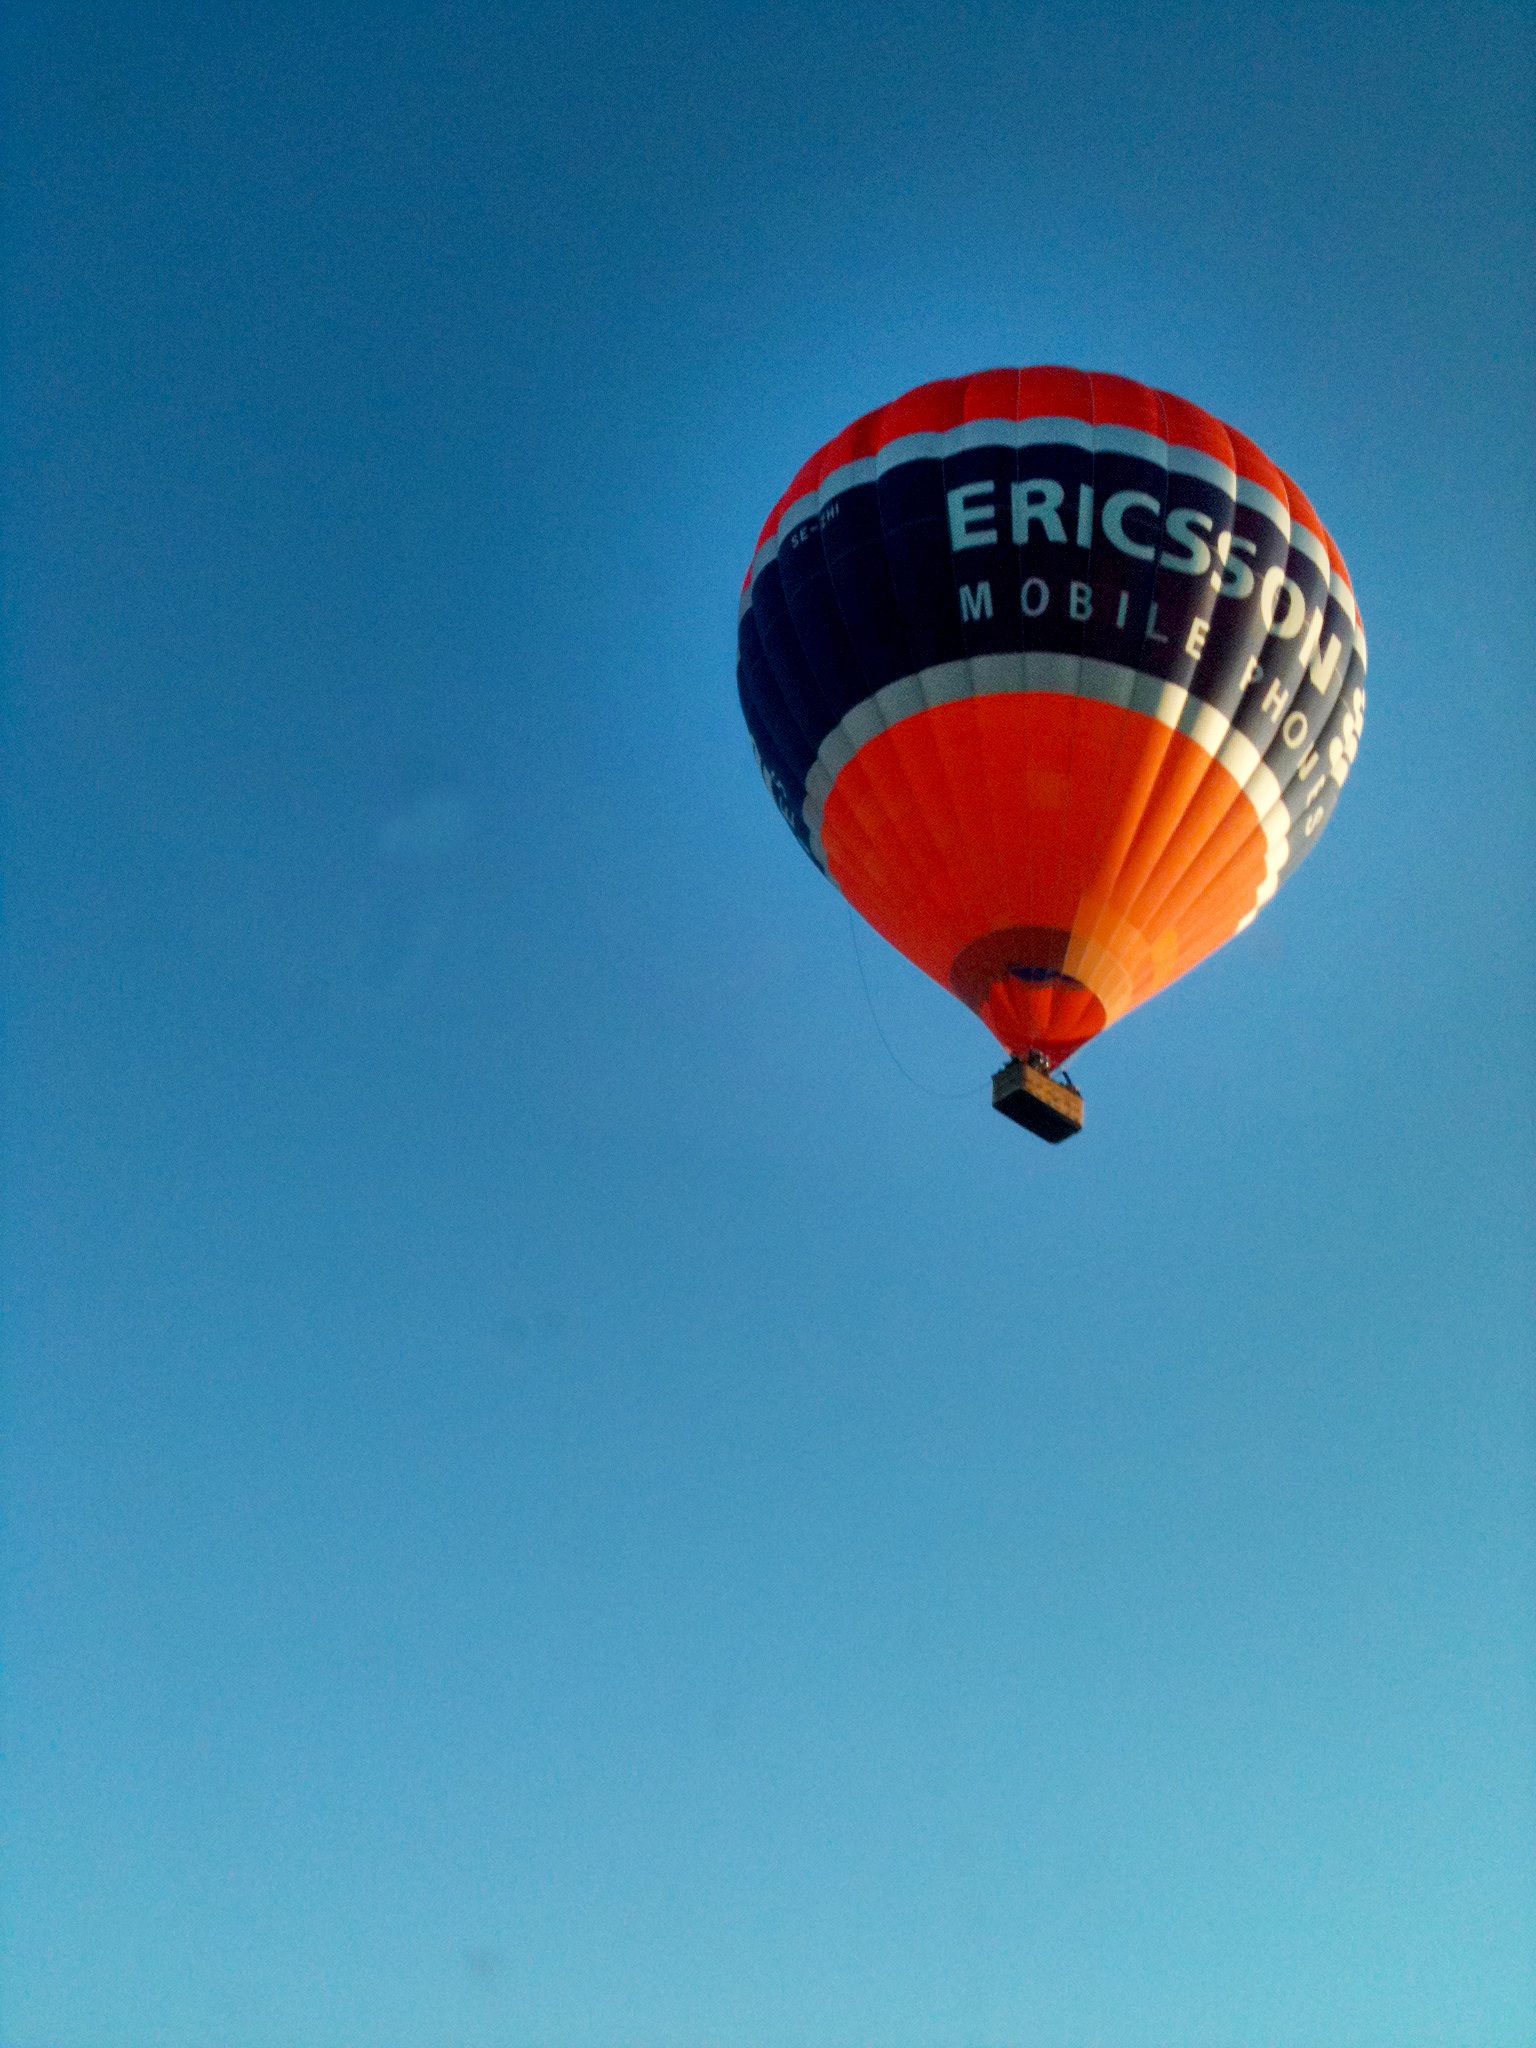
balloon, hot air balloon, summer, aircraft, vehicle, blue, toy, blue sky, sweden, himmel, sky blue, hot air ballooning, atmosphere of earth